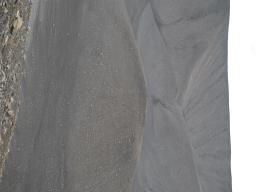
Label: Background_without_leaves